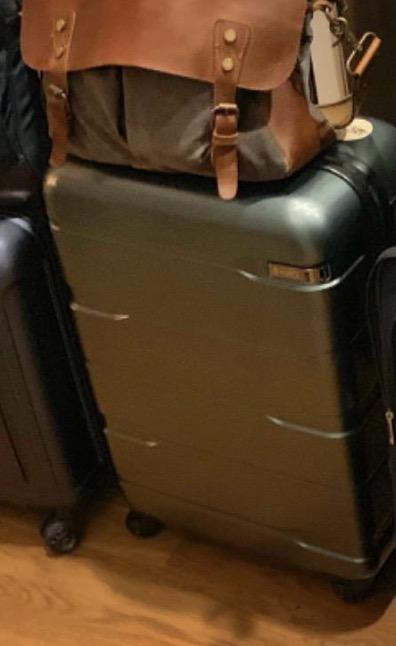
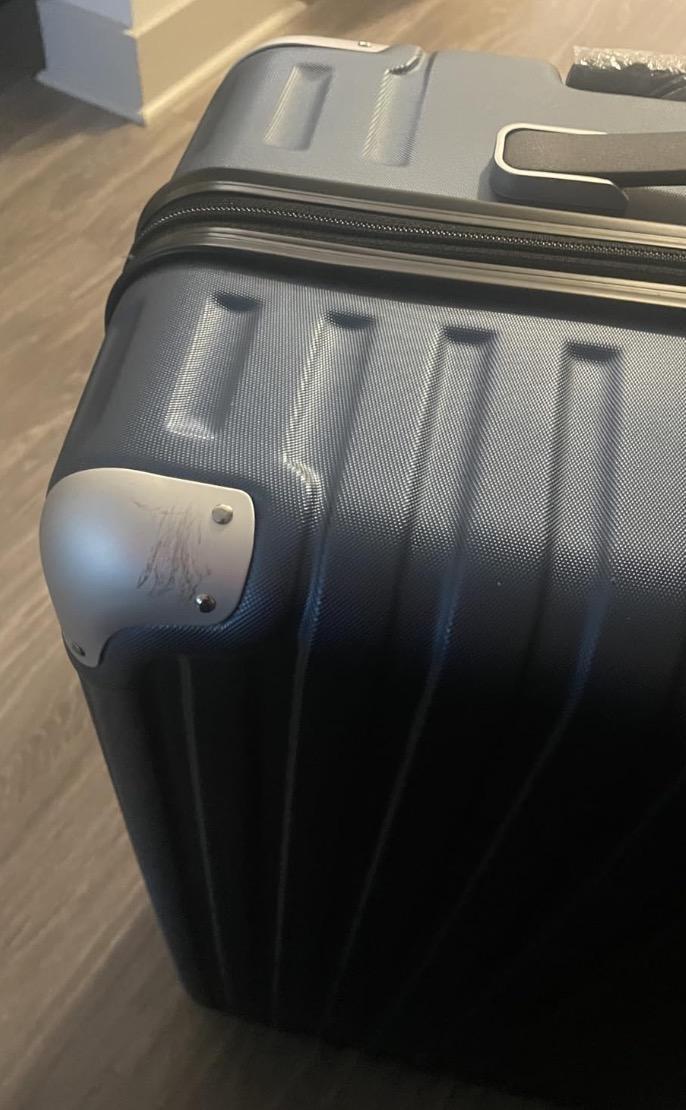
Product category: items_tea
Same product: no